Answer in natural language. Is blue threeseater sofa (highlighted by a red box) further away or in front of dark brown colour shelving unit (highlighted by a blue box)? Choose between the following options: in front or further away
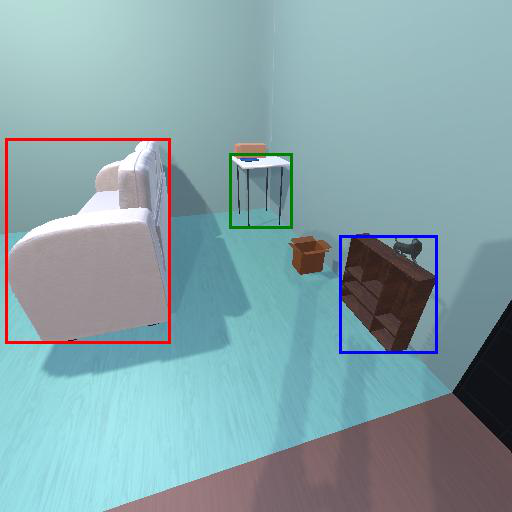
<answer>further away</answer>